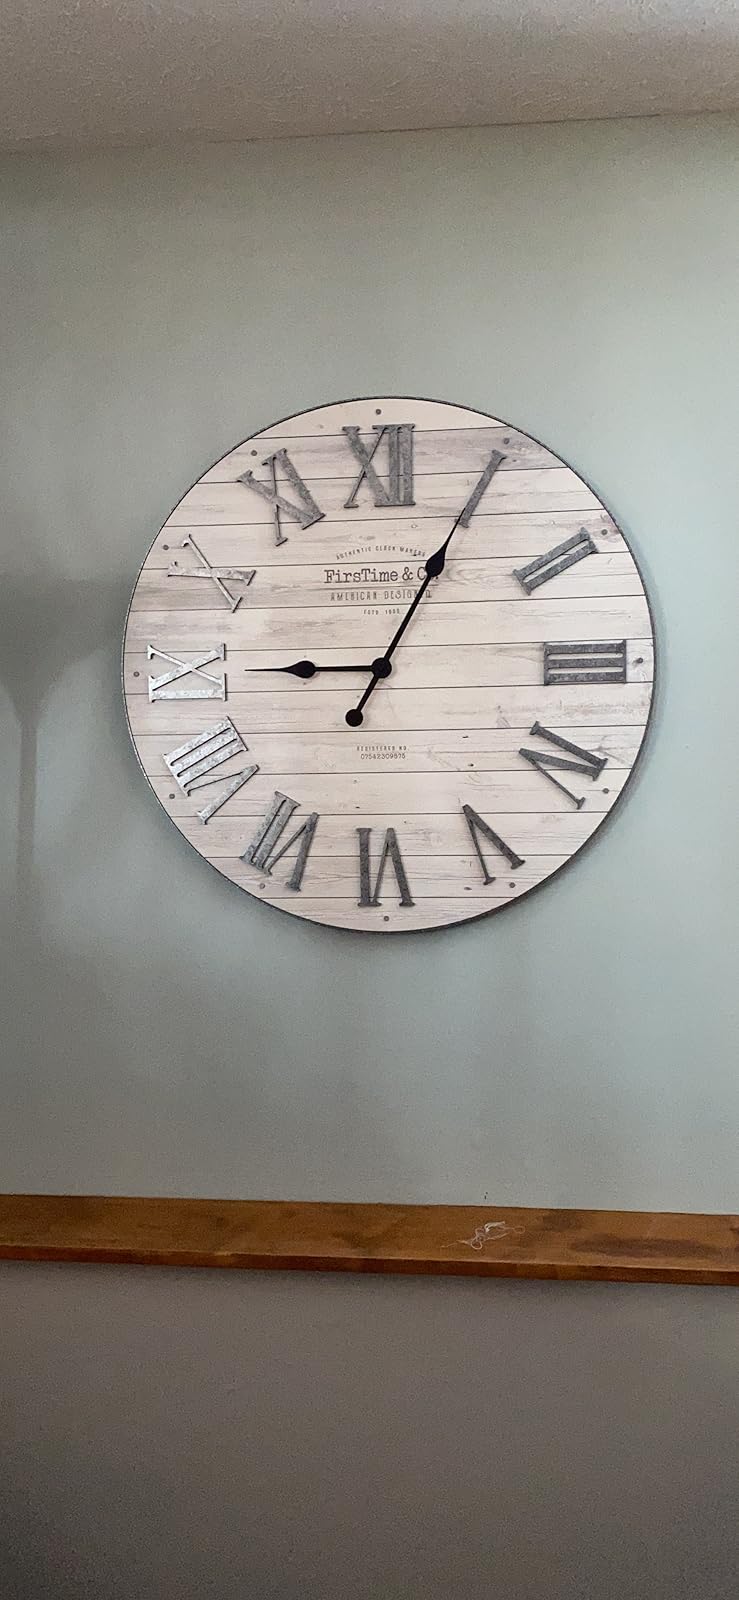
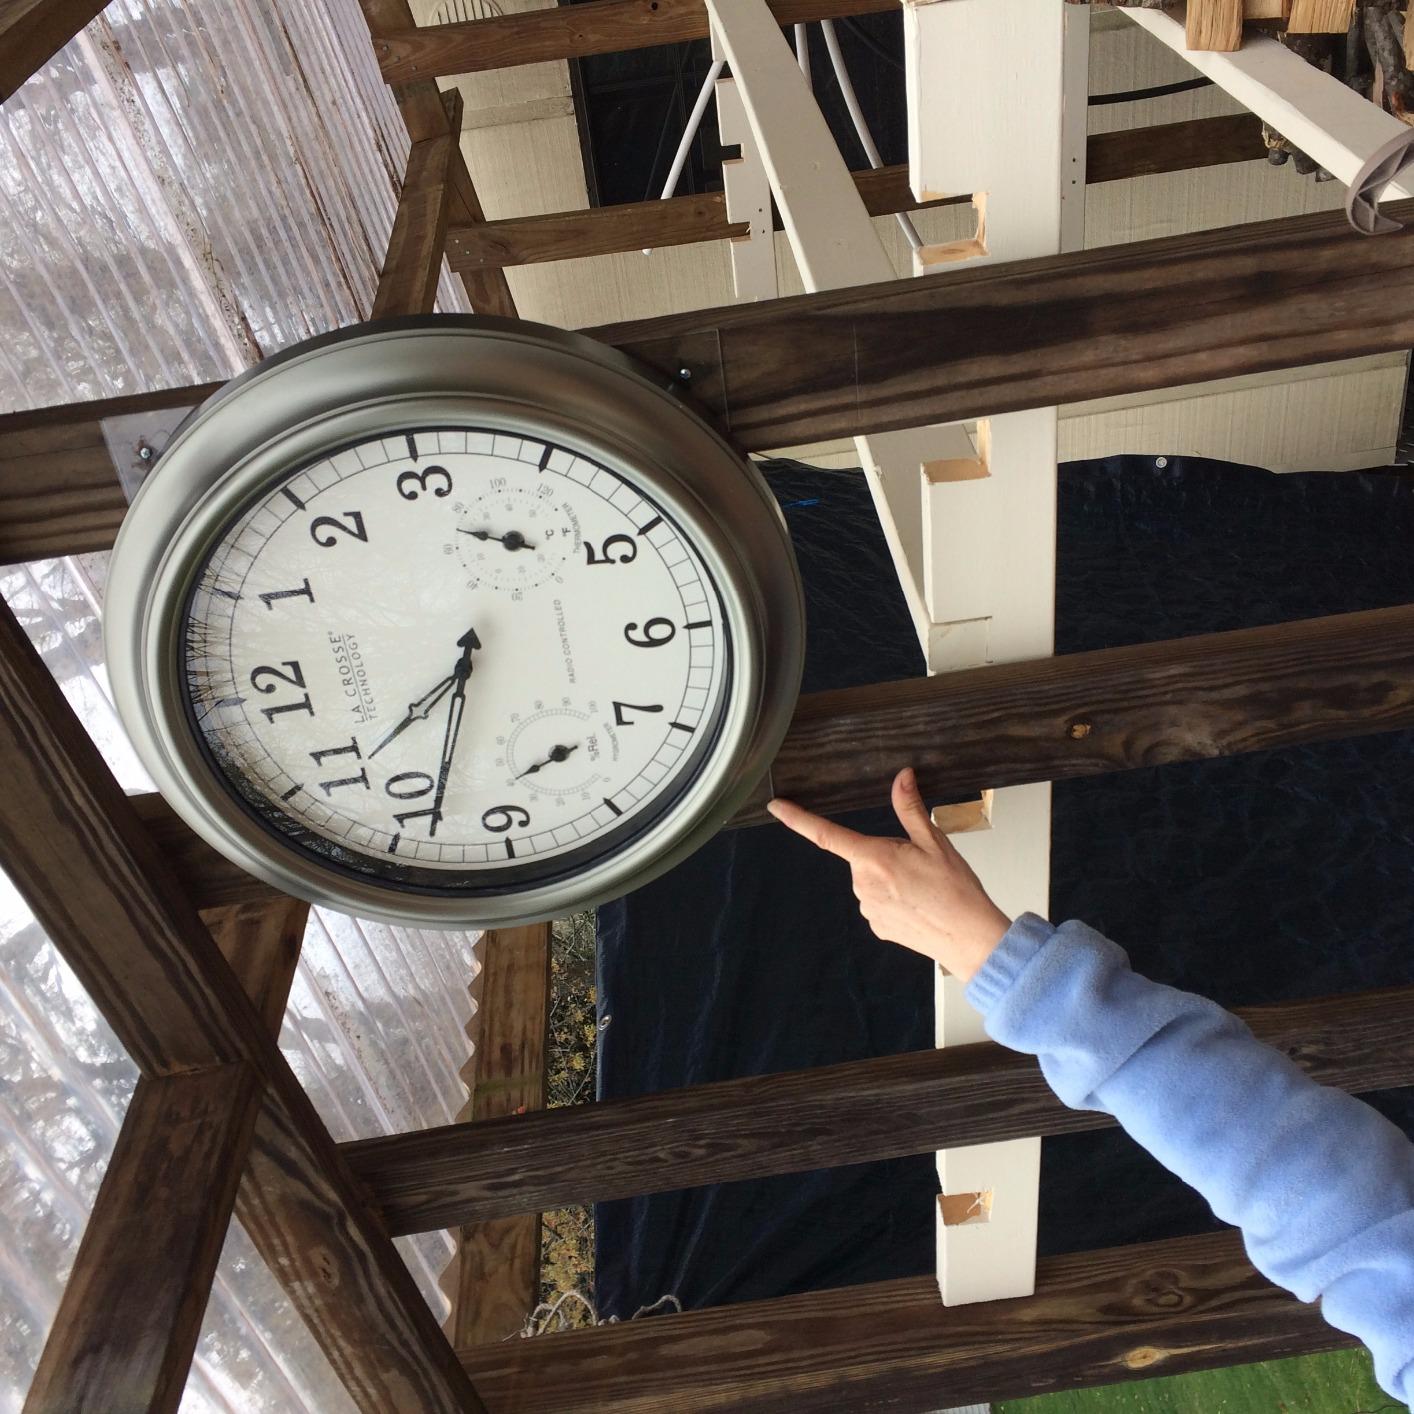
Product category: clock
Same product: no